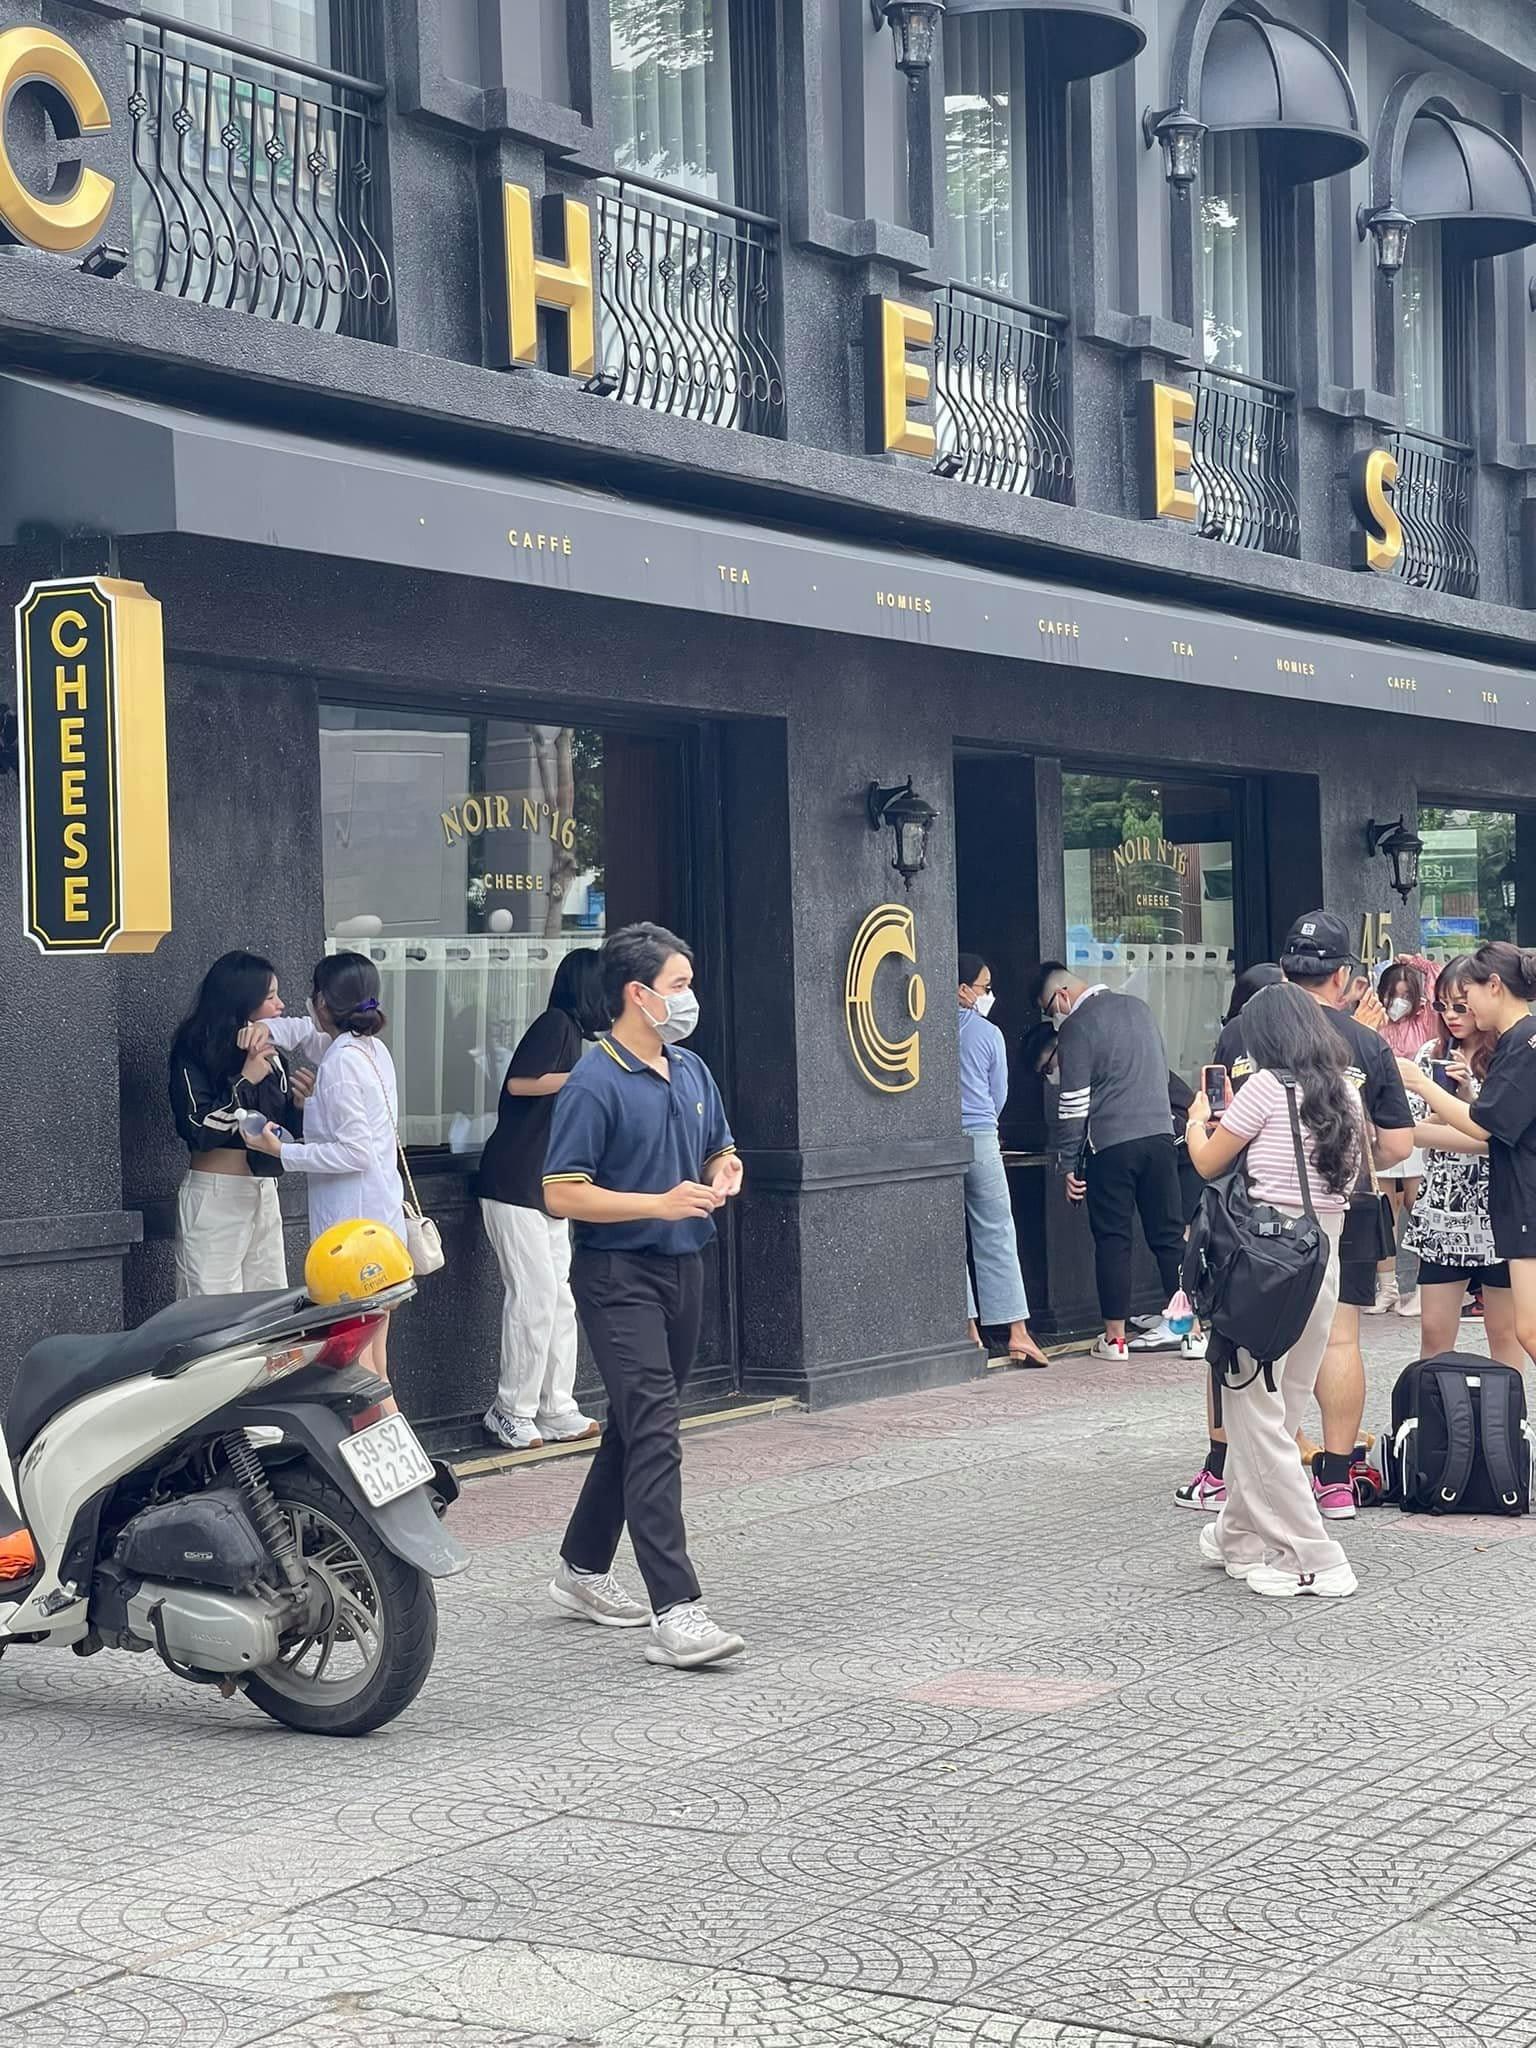
ở trên vỉa hè có sự xuất hiện của nhiều người